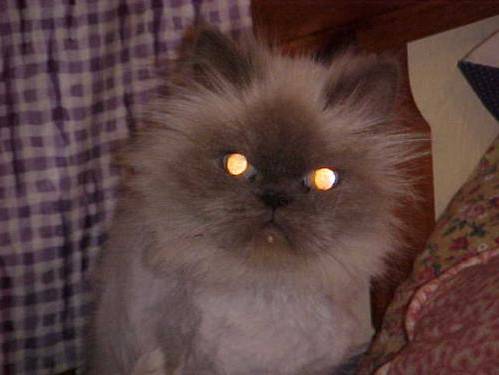
Label: cat